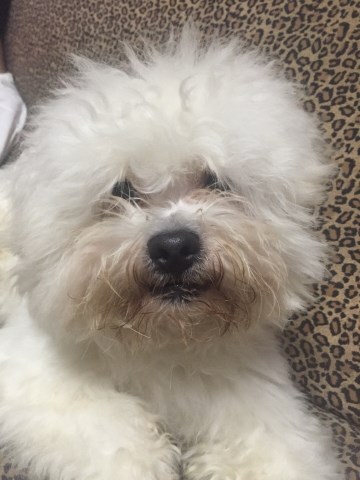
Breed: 3083-n000117-Bichon_Frise